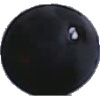
Label: blue_grape